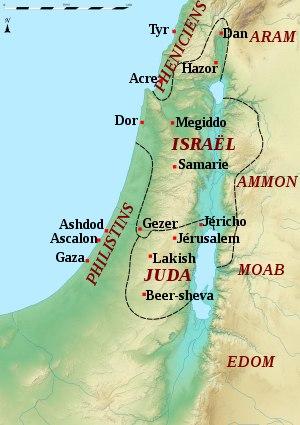
L'Israël antique désigne des populations qui ont vécu dans les territoires actuels d'Israël et de Palestine dont le récit national est donné par la Bible hébraïque. Celle-ci présente les Israélites comme descendants d'une même famille, divisés en douze tribus indépendantes puis fédérés en un royaume unifié qui se scinde ultérieurement. L'archéologie tend en revanche à situer les débuts de leur histoire aux derniers siècles du IIᵉ millénaire av. J.‑C., après l'effondrement des grands empires égyptien et hittite dominant le Proche-Orient. Des sociétés sédentaires émergent alors dans les hautes terres situées entre la plaine côtière palestinienne et le Jourdain, où se développent par la suite des entités politiques qui deviennent de plus en plus complexes, jusqu'à l'apparition de deux royaumes, Israël au nord et Juda au sud, peut-être issus de la scission d'un royaume unique. Ces deux États connaissent ensuite des fortunes diverses. Prospère, organisé autour de sa capitale Samarie, le premier est finalement vaincu et absorbé par les Assyriens en 722 av. J.-C., qui ne parviennent pas à faire subir le même sort au second.